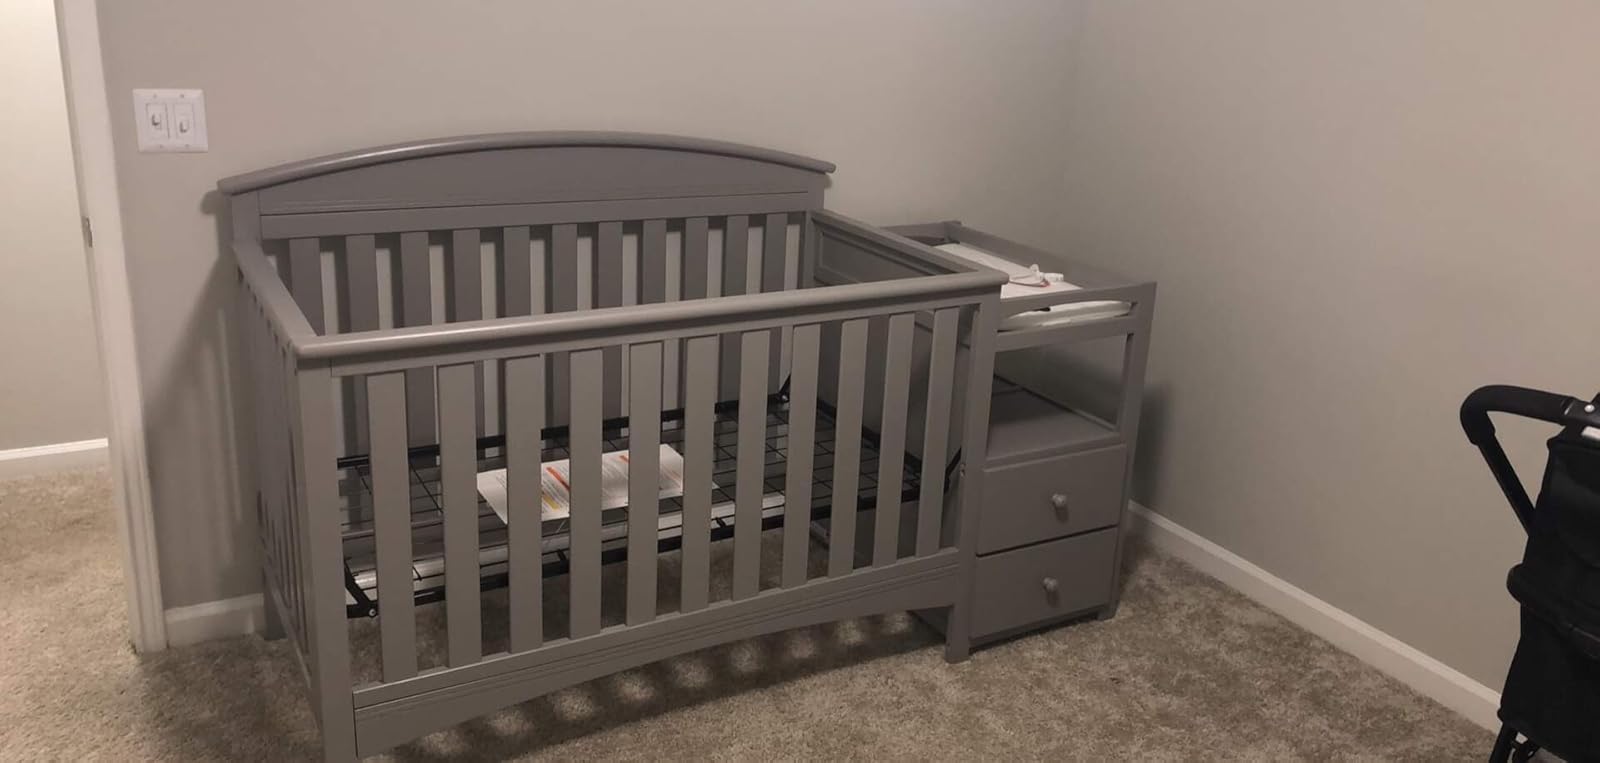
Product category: products_crib
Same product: yes